Alfred Cadart

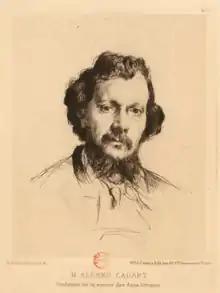
Etching of Cadart by Marcellin Desboutin.

Alfred Cadart (4 April 1828 – 27 April 1875) was a French printer, writer and publisher, notable for his major part in the etching revival in mid-19th-century France and beyond. As founder of the French Société des Aquafortistes, he combined strategic understanding with a passion for the artistic qualities of the etching.